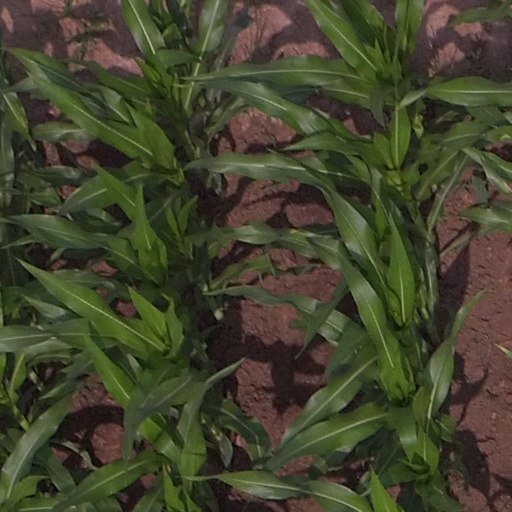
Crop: maize; corn